Butterfly pea flower tea

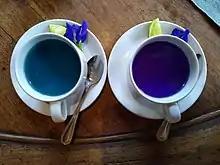
Two cups of butterfly-pea flower tea. The one on the right has had lime juice added, making it turn purple.

One of the most distinctive characteristics of butterfly pea flower tea, and other drinks that use butterfly pea flower extract, is that it will change color when the pH balance changes. A deep blue tea will turn purple with the addition of lemon juice, turning a deeper shade of purple the more lemon juice is added. Mixed with fuchsia roselle hibiscus leaves the tea will turn a bright red color.